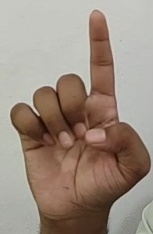
ASL sign: D